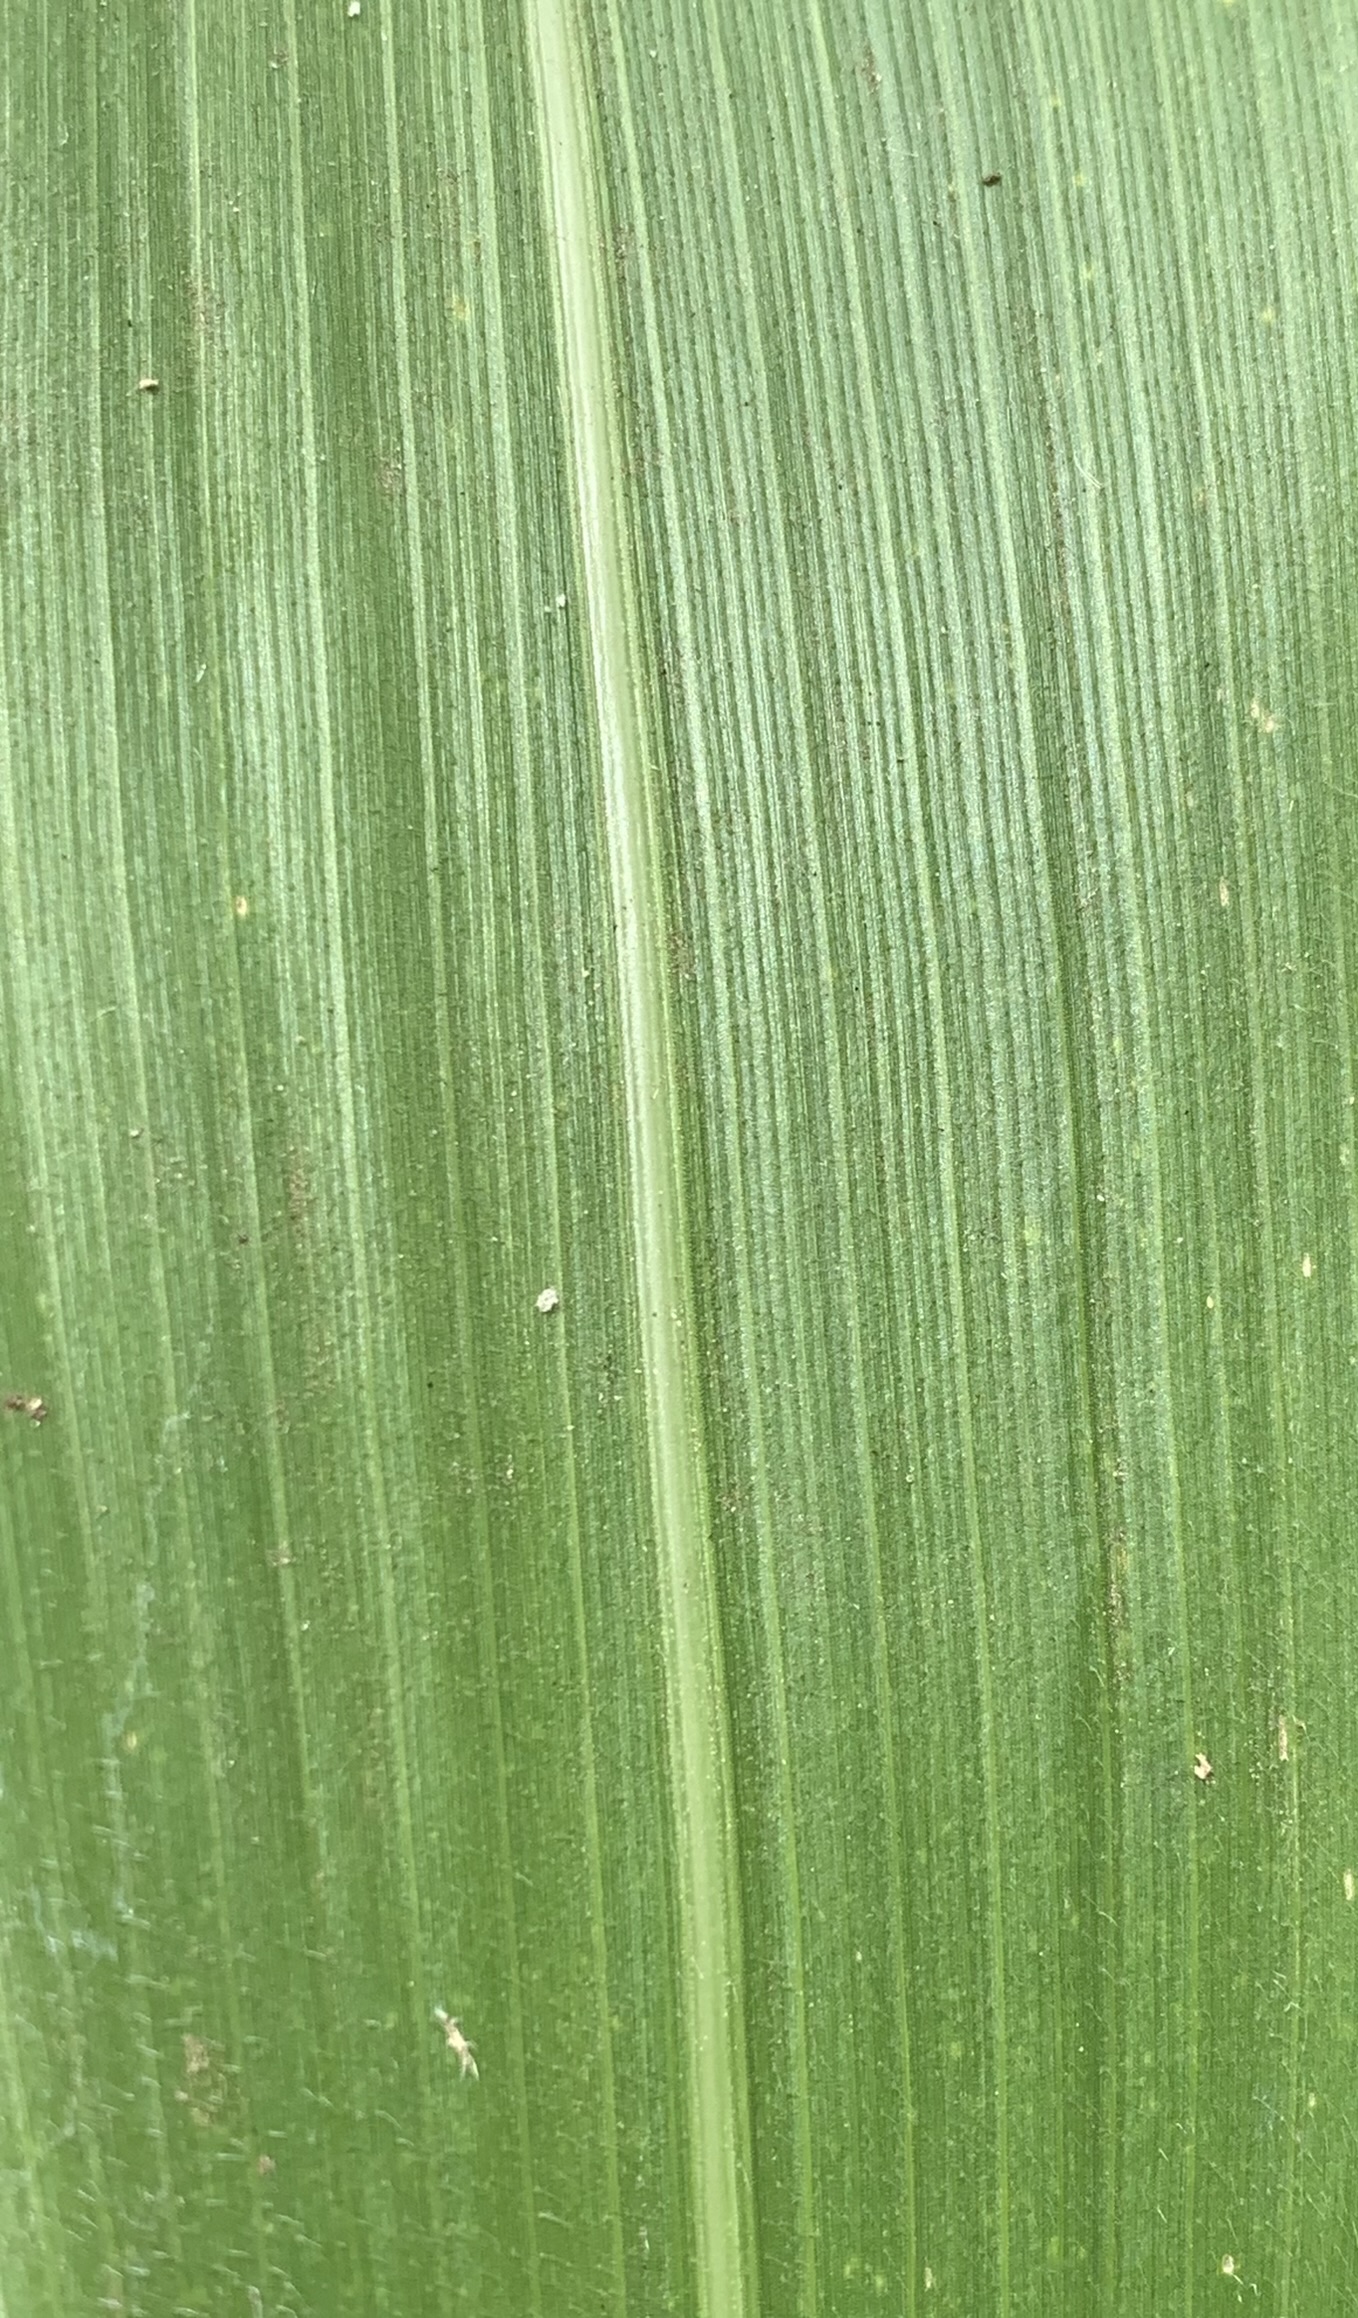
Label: Healthy